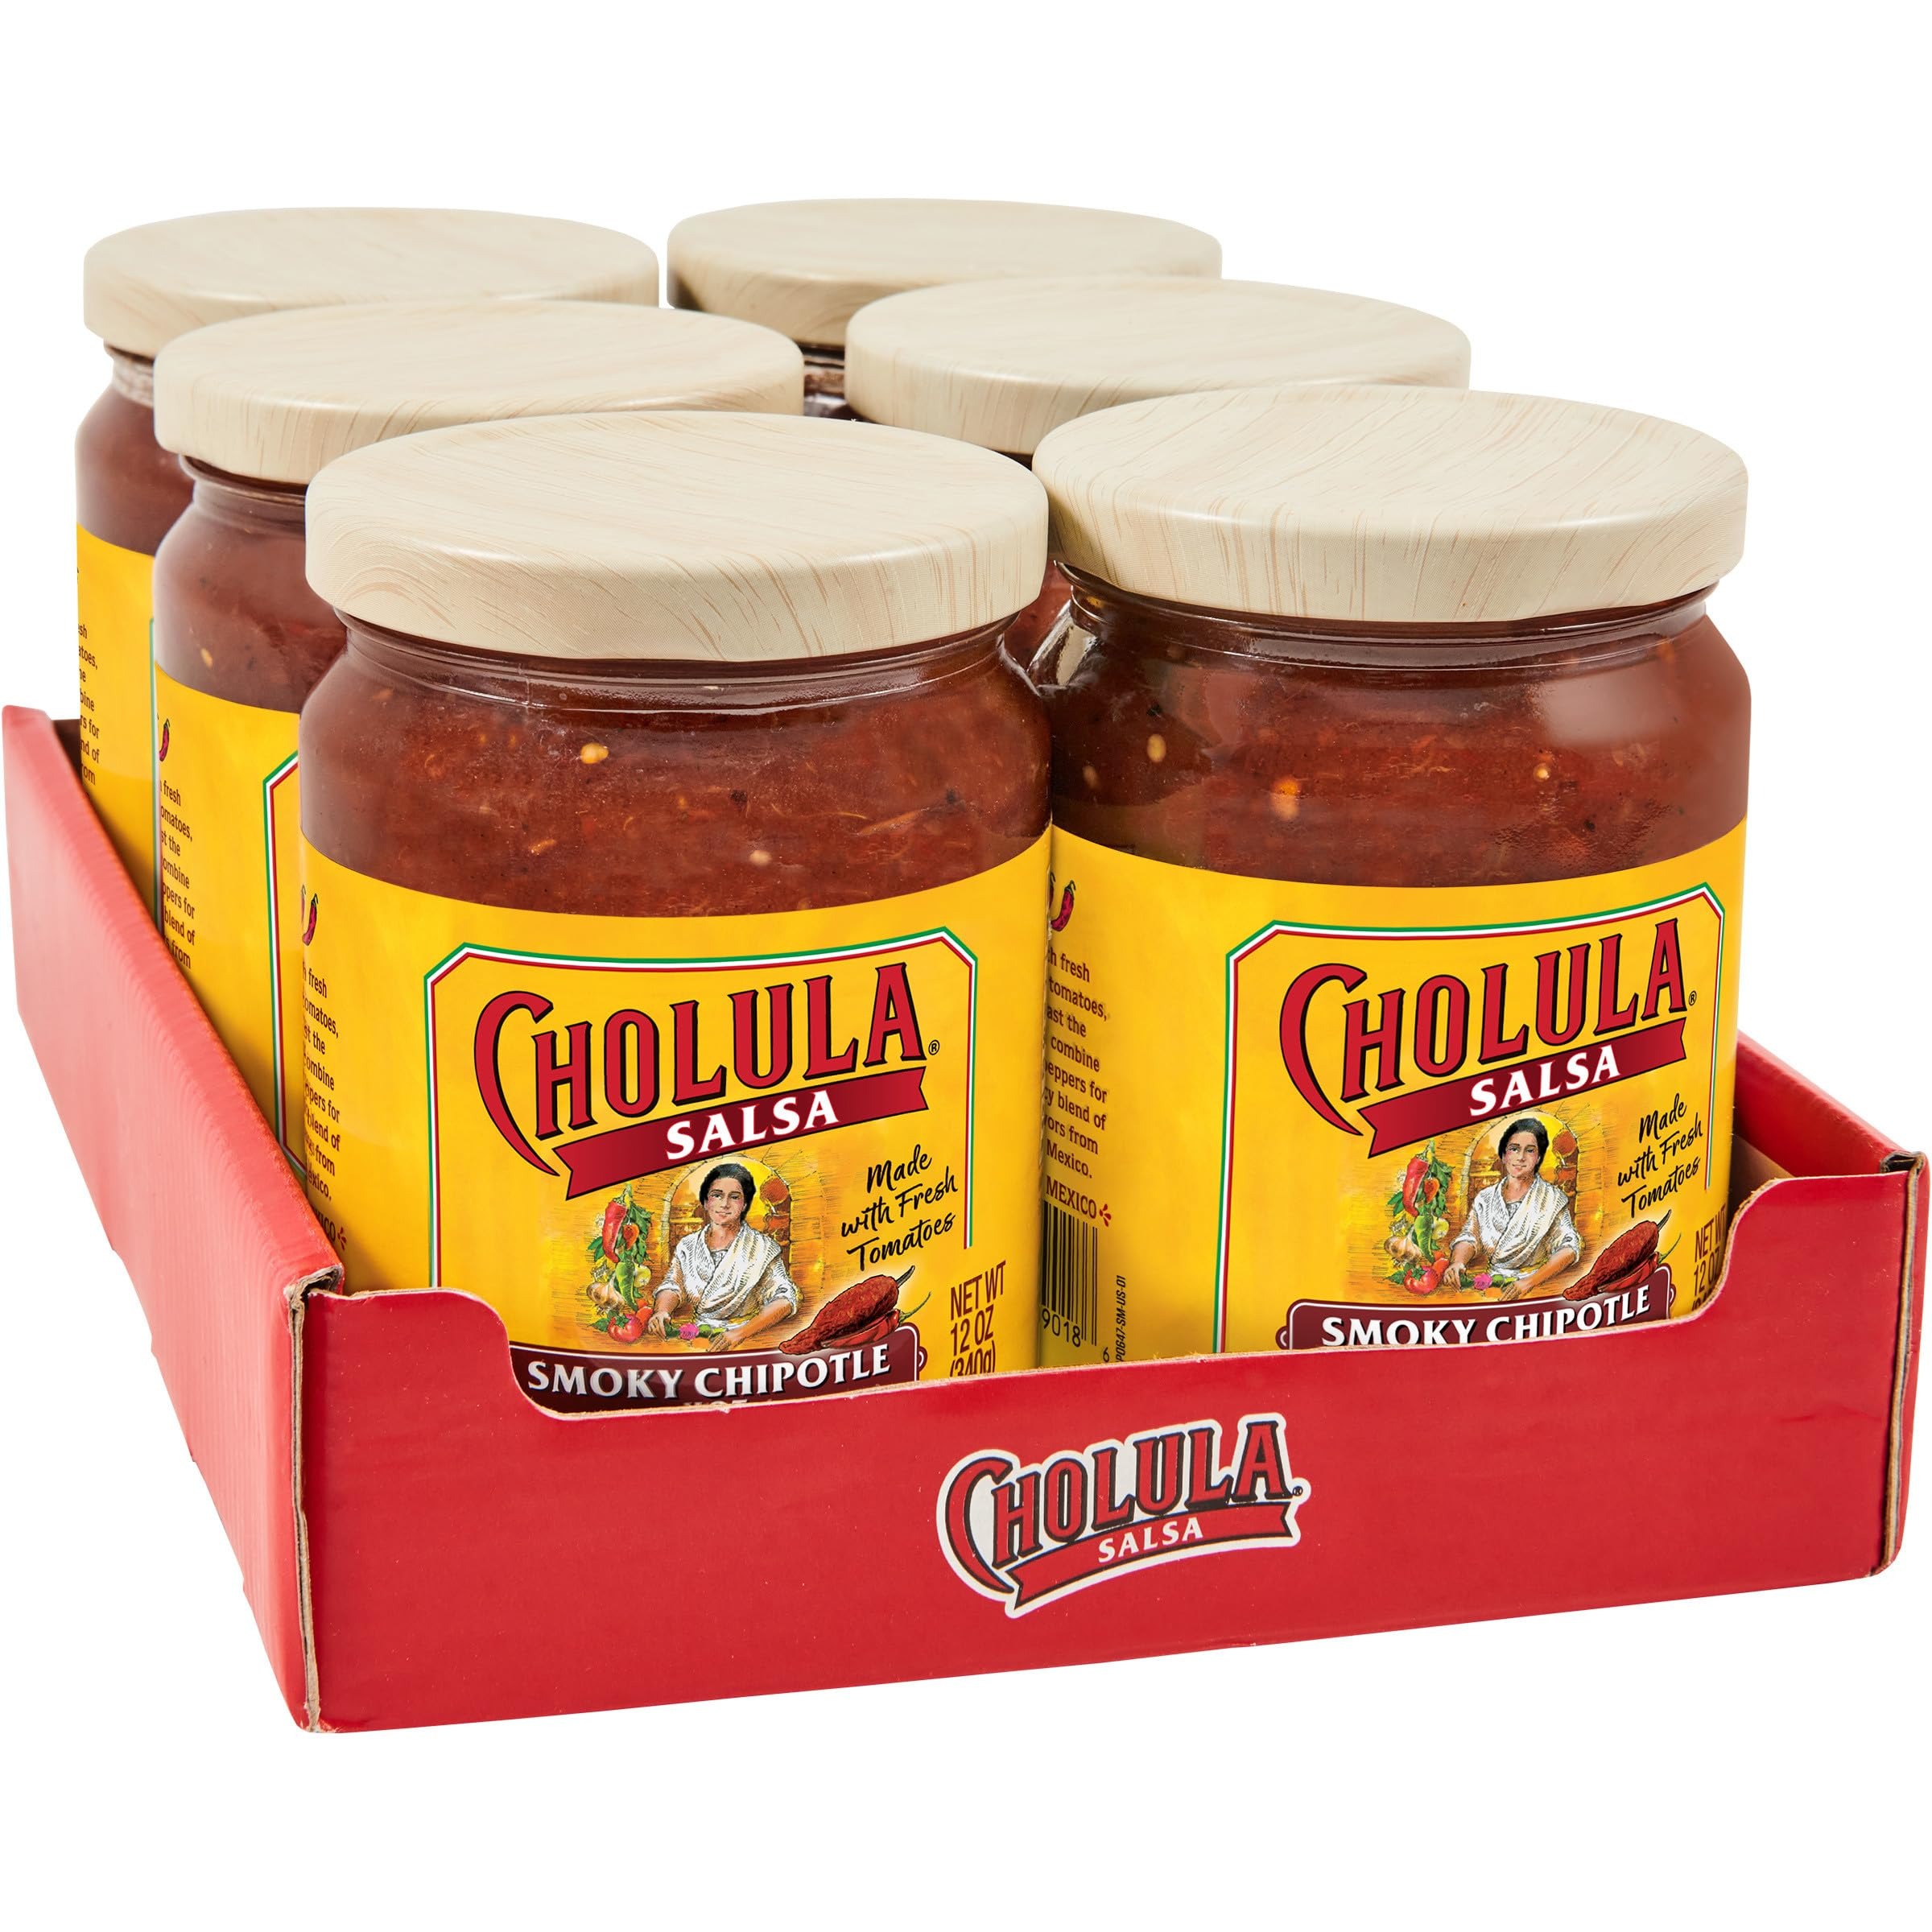
Item Name: Cholula Smoky Chipotle Salsa, 12 oz (Pack of 6)
Bullet Point 1: Smoky Chipotle Salsa is made with fire-roasted tomatoes, tomatillos and chipotle peppers
Bullet Point 2: Spicy-hot salsa that’s ideal for taco fiestas and game day parties
Bullet Point 3: The perfect dip for tortilla chips
Bullet Point 4: Adds authentic Mexican flavor to everything from tostadas and burritos to BBQ chicken and mole sauce
Bullet Point 5: From Cholula, the trusted brand with the hot sauce from Mexico
Value: 72.0
Unit: Fl Oz

Price: 6.55